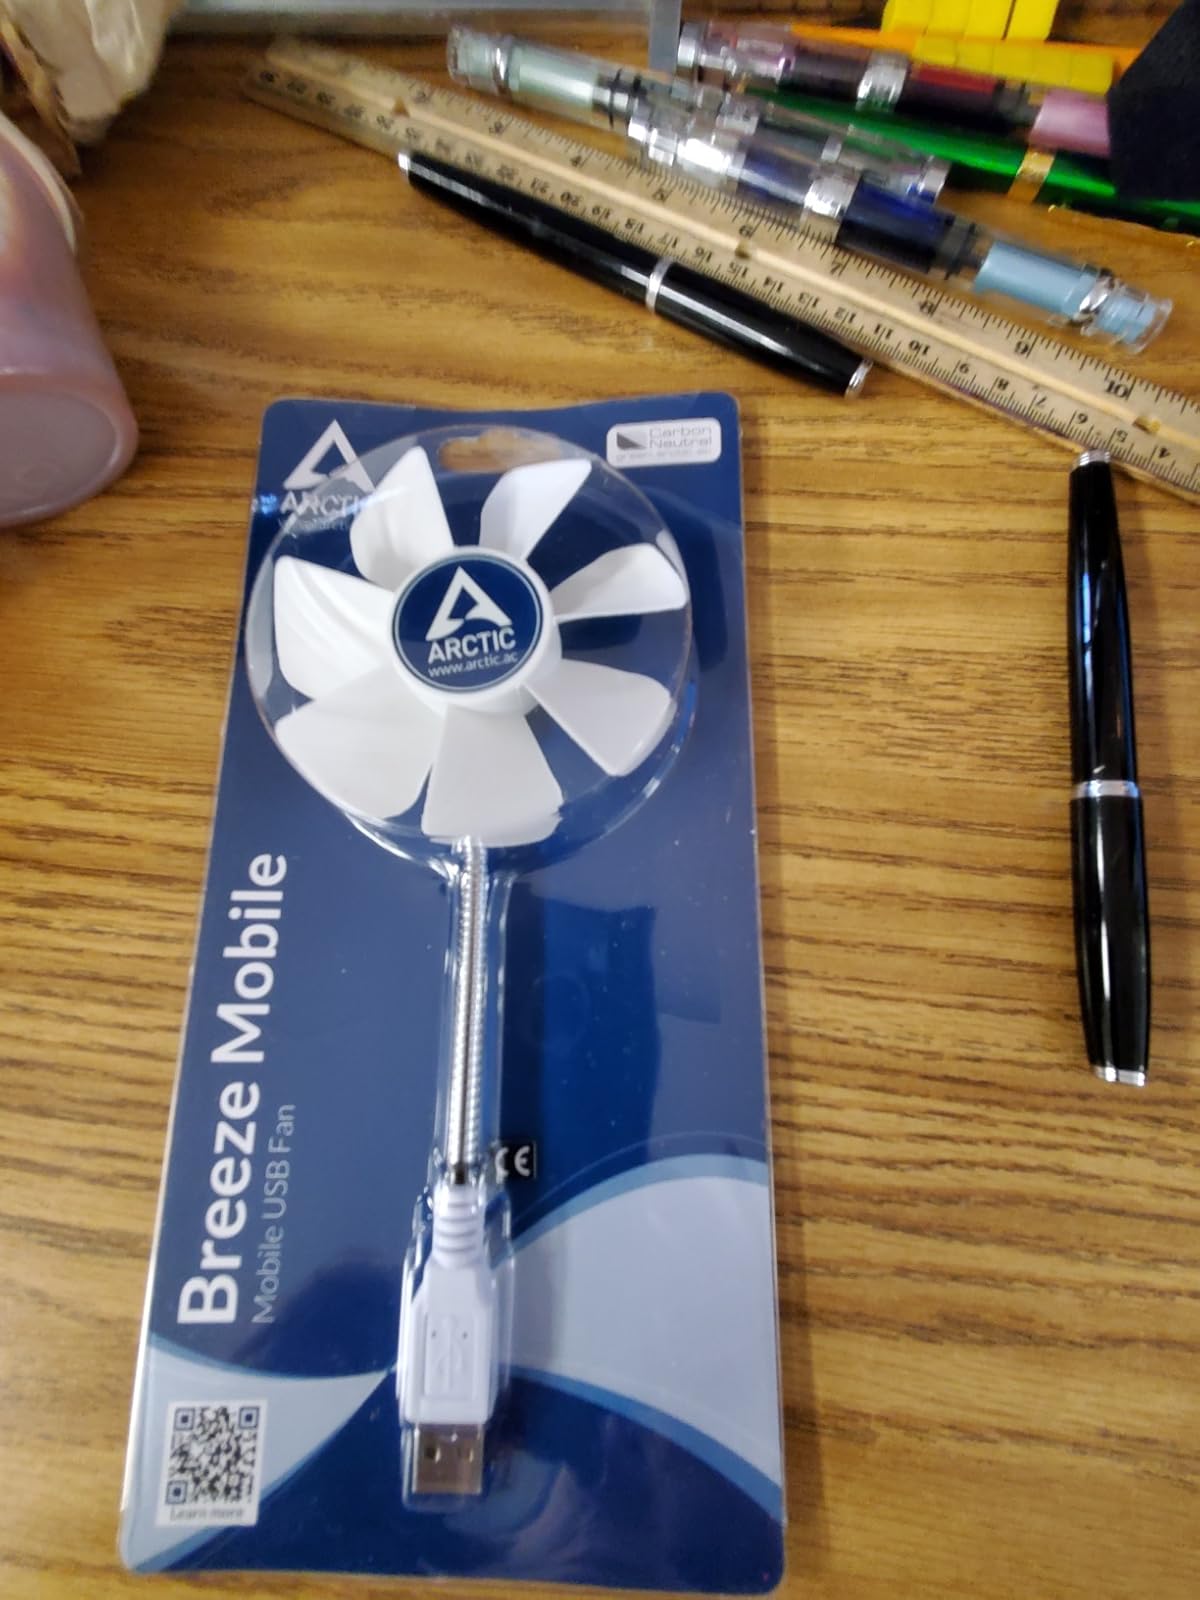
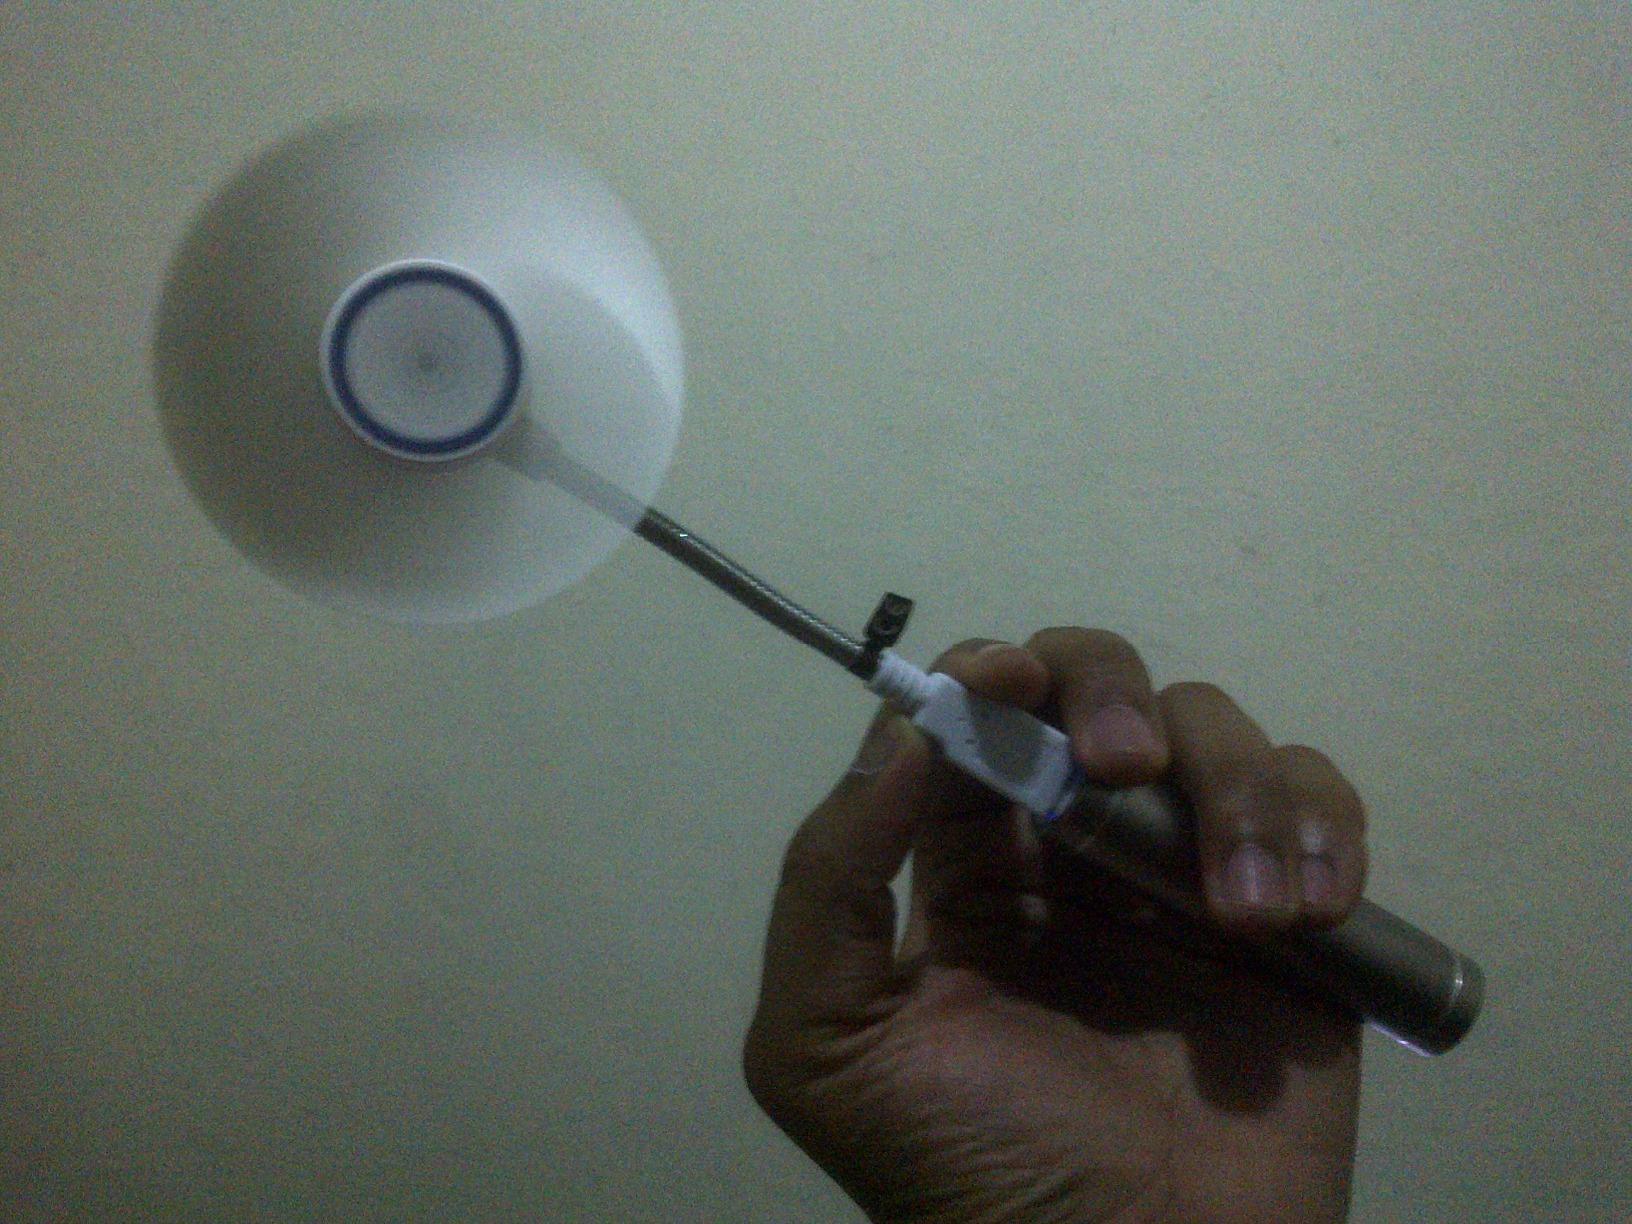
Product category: fan
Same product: yes